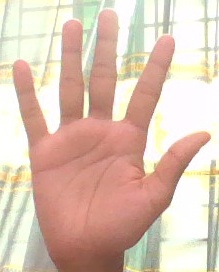
ASL sign: 5